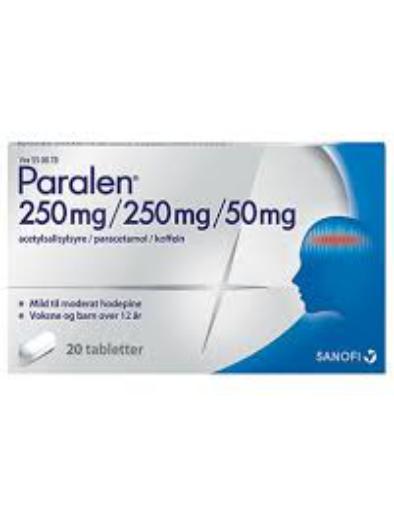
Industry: Medical